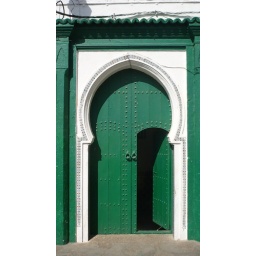
It's a green door in Assilah